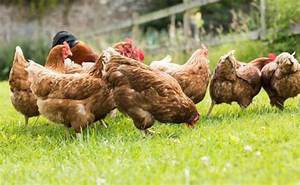
Label: chicken